Burke and Wills expedition

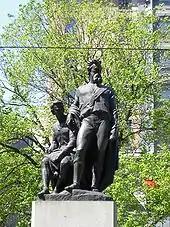
Burke and Wills Statue by Charles Summers on the corner of Collins and Swanston Streets, Melbourne.

Burke's party rested at Camp 65 for two days, living off the supplies left in the cache. Wills and King wanted to follow their outward track back to Menindee, but Burke overruled them and decided to attempt to reach the furthest outpost of pastoral settlement in South Australia, a cattle station near Mount Hopeless. This would mean travelling southwest through the desert for . They wrote a letter explaining their intentions and reburied it in the cache under the marked tree in case a rescue party visited the area. Unfortunately, they did not change the mark on the tree or alter the date. On 23 April they set off, following Cooper Creek downstream and then heading out into the Strzelecki Desert towards Mount Hopeless.